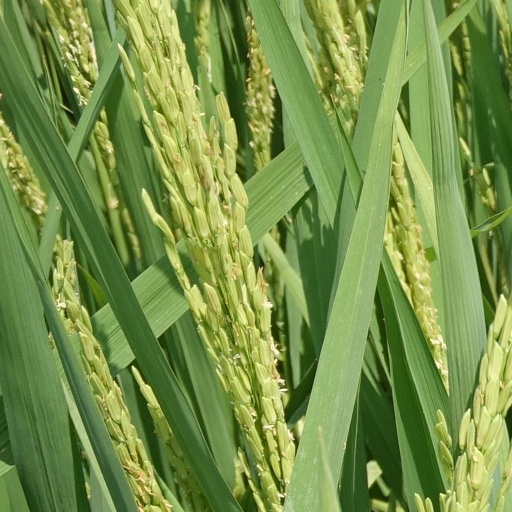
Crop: rice